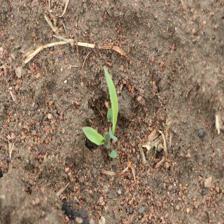
Label: Sorghum